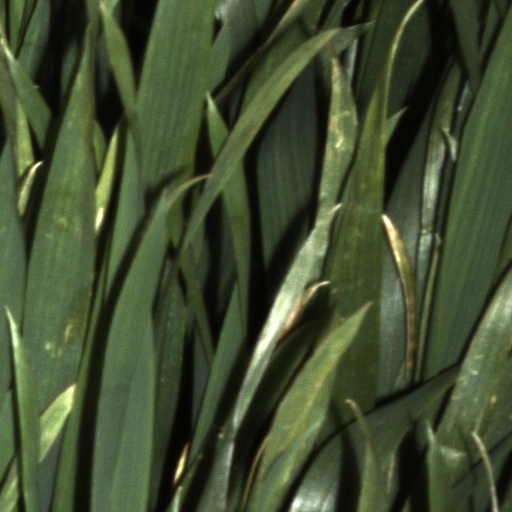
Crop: wheat